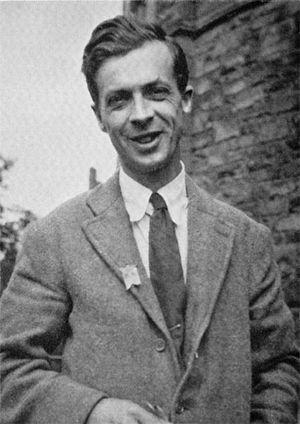
La théorie synthétique de l'évolution est une théorie darwinienne de l'évolution basée sur la sélection naturelle de variations aléatoires du génome. Elle est aussi appelée synthèse néodarwinienne, théorie néodarwinienne de l'évolution ou plus simplement néodarwinisme.
L'expérience des deux savants américains Albert A. Michelson et Edward Morley prouve la non-existence de l'éther.
Sir Julian Sorell Huxley est un biologiste britannique, théoricien de l'eugénisme, auteur et internationaliste, connu pour ses livres de vulgarisation sur la science. Il a été le premier directeur de l'UNESCO et a fondé le WWF.
Le consensus scientifique est le jugement, la position, et l'opinion collectifs des personnes de la communauté scientifique qui travaillent sur un domaine particulier d'étude. Le consensus implique un accord général, mais pas nécessairement à l'unanimité. Le consensus scientifique n'est, en lui-même, pas un argument scientifique, et il ne fait pas partie de la méthode scientifique. Néanmoins, le consensus peut être basé sur la méthode et l'argument scientifiques.